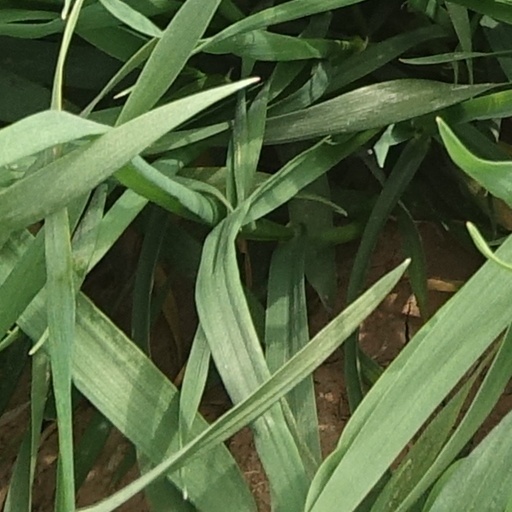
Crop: wheat